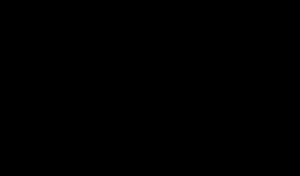
Æthelwold est un prince de la maison de Wessex mort en 902 ou 903.